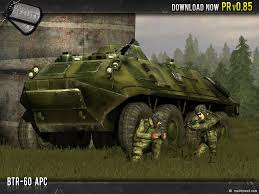
Label: BTR-60